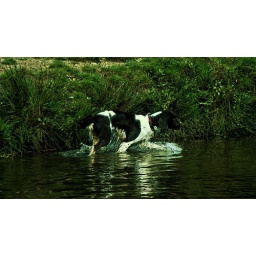
dog in water